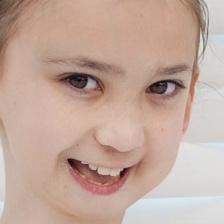
Label: faces